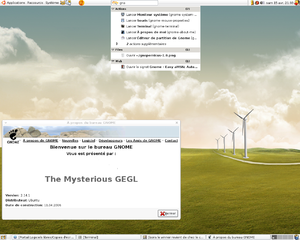
gnome 2.14 (ubuntu dapper) interface gtk2 avril 2006 Licensing Catégorie:Image de logiciel libre
En informatique, un environnement de bureau est un logiciel qui permet de manier l'ordinateur à travers une interface utilisateur qui se présente en mode graphique sous l'aspect d'un bureau. Il s'agit d'un type d'environnement graphique où le terme « environnement de bureau » provient de la métaphore du bureau, sur laquelle sont fondés ces produits.